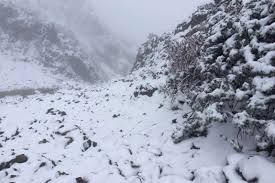
Weather: snow or frosty